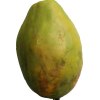
Label: papaya